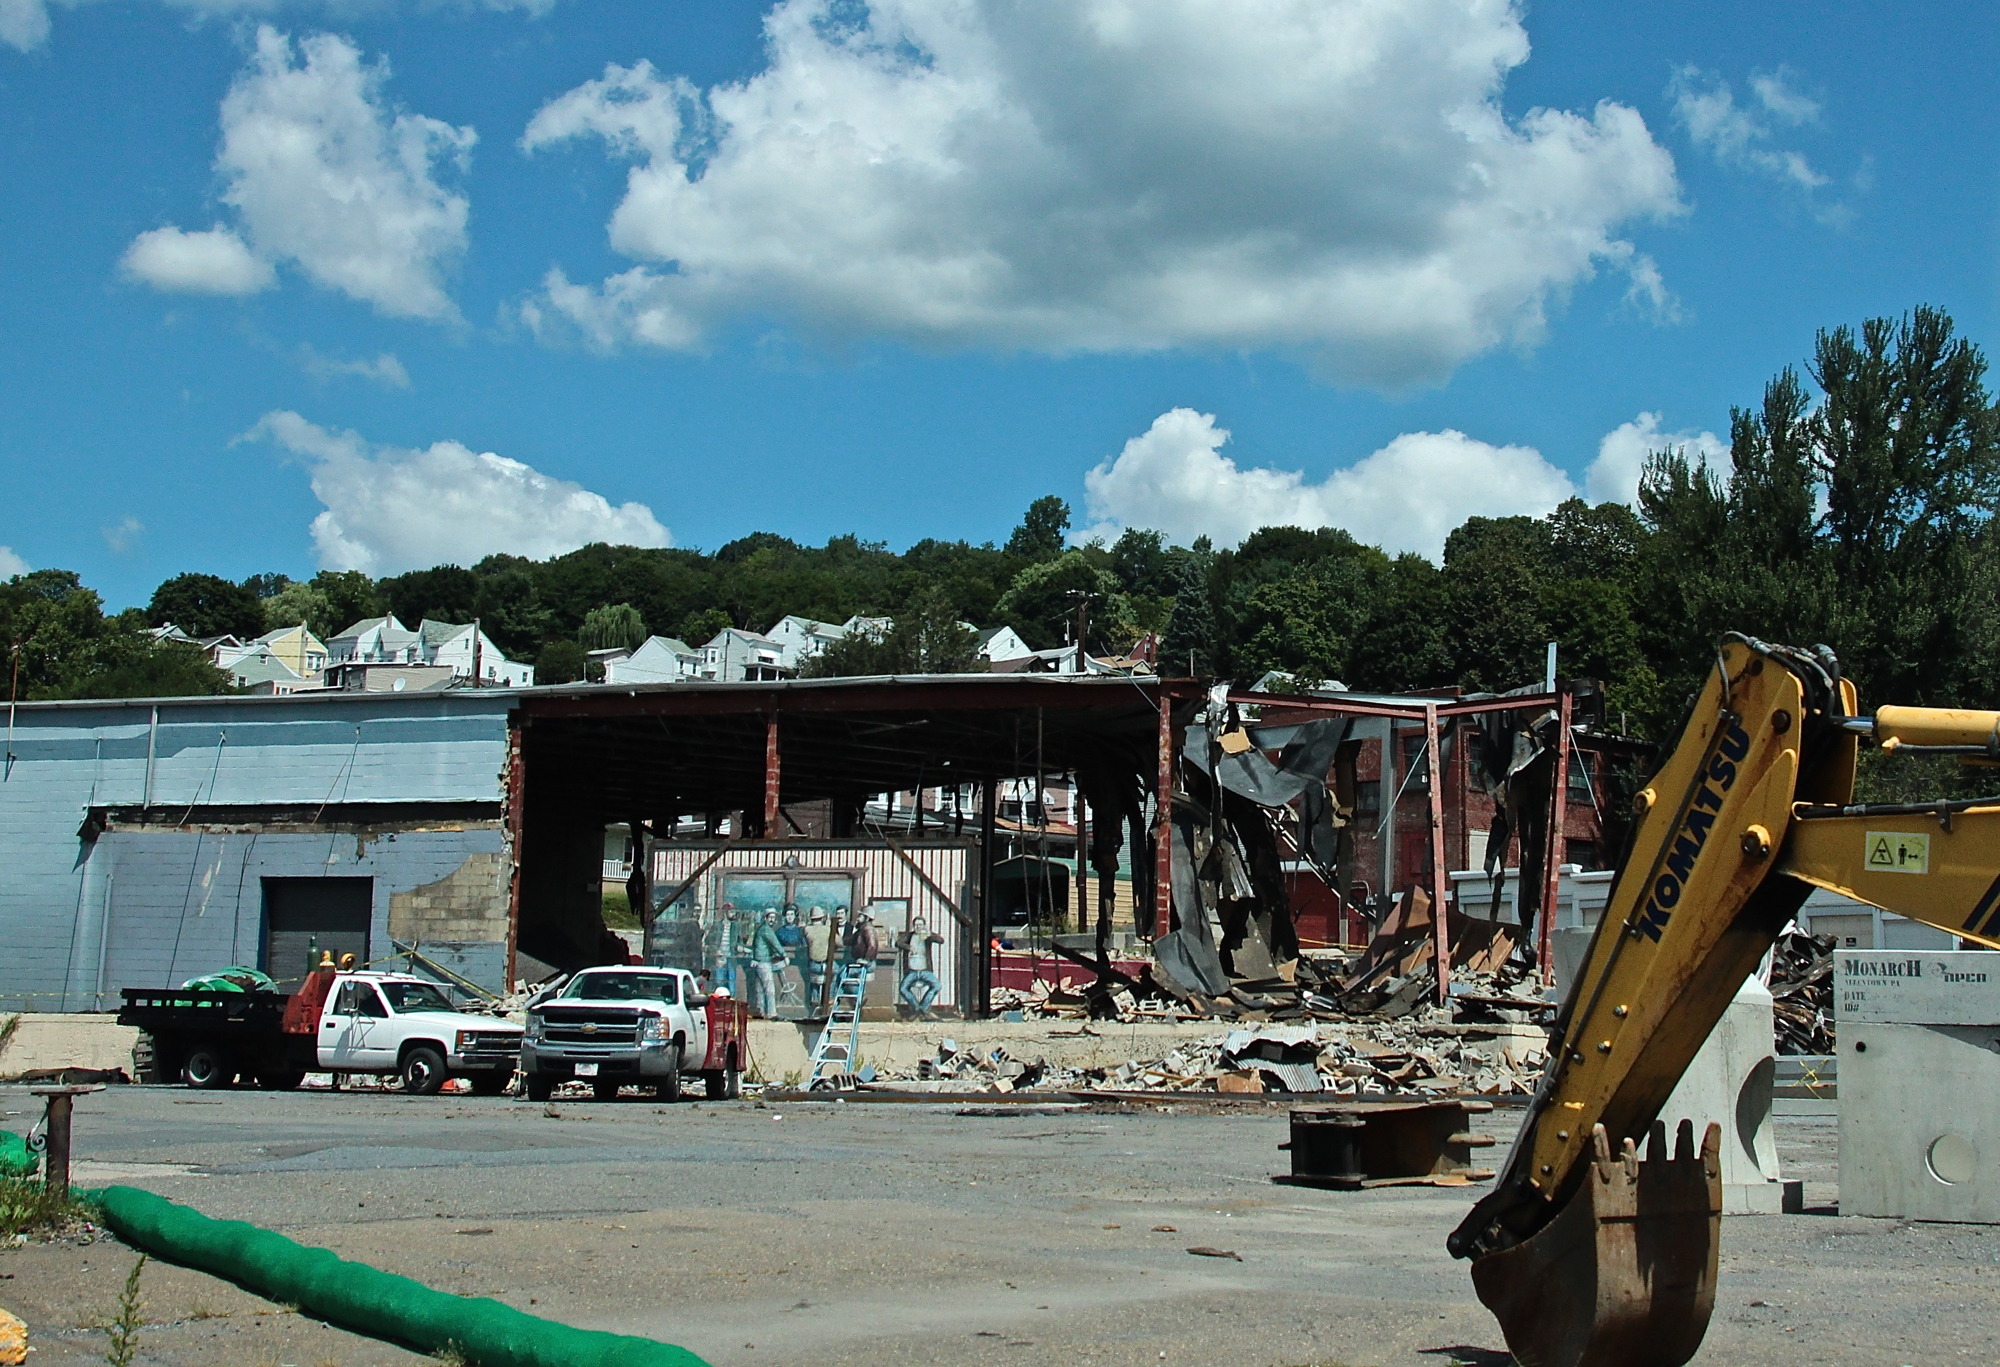
transport, vehicle, 3652015, 365the2015edition, day225, day225365, 13aug15